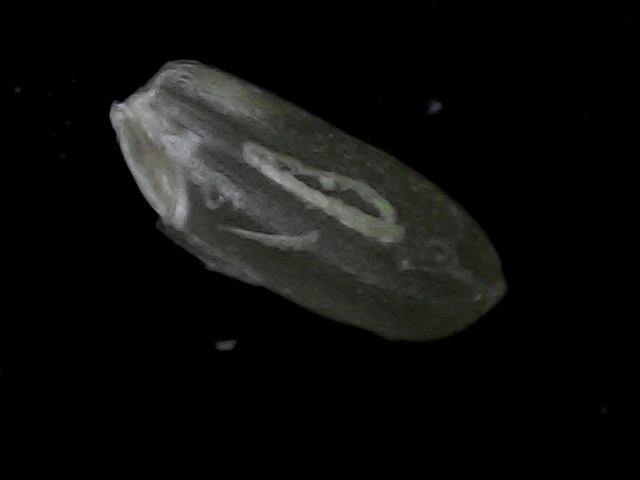
Rice variety: BD95